Belgrave, Cheshire

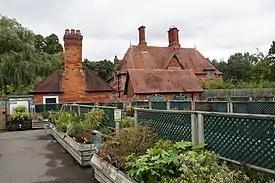
Grosvenor Garden Centre in Belgrave

The village is also one of the Duke of Westminster's subsidiary titles, Viscount Belgrave (1784) which is the source of the name of Belgravia in London, which was developed in the 1820s by Thomas Cubitt on land originally owned by Richard Grosvenor, 2nd Marquess of Westminster. Belgravia, which is one of the capital's most expensive districts, is characterised by grand terraces of white stucco properties. Many of the street names of Belgravia have a local connection to Cheshire such as Eaton Square (Eaton Hall), Chester Square (Chester), Kinnerton Street (Lower Kinnerton), and Eccleston Place (Eccleston).